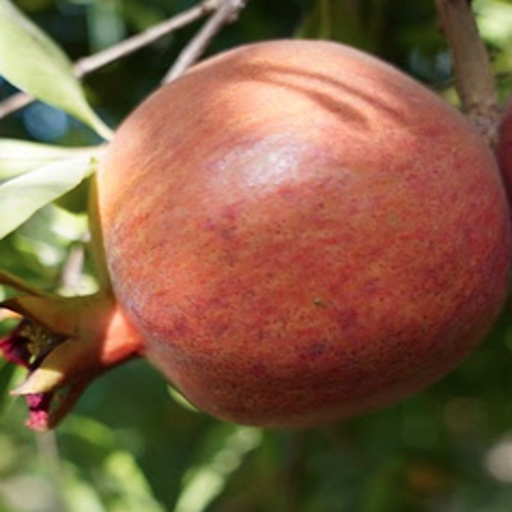
Label: Healthy